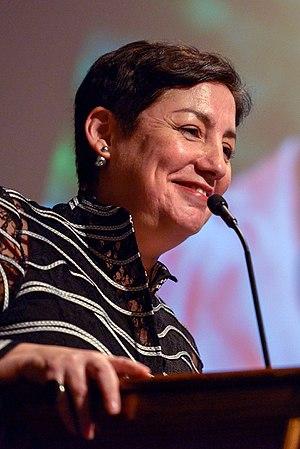
Beatriz de Jesús Sánchez Muñoz, née le 24 décembre 1970 à Viña del Mar, est une journaliste et une femme politique chilienne.